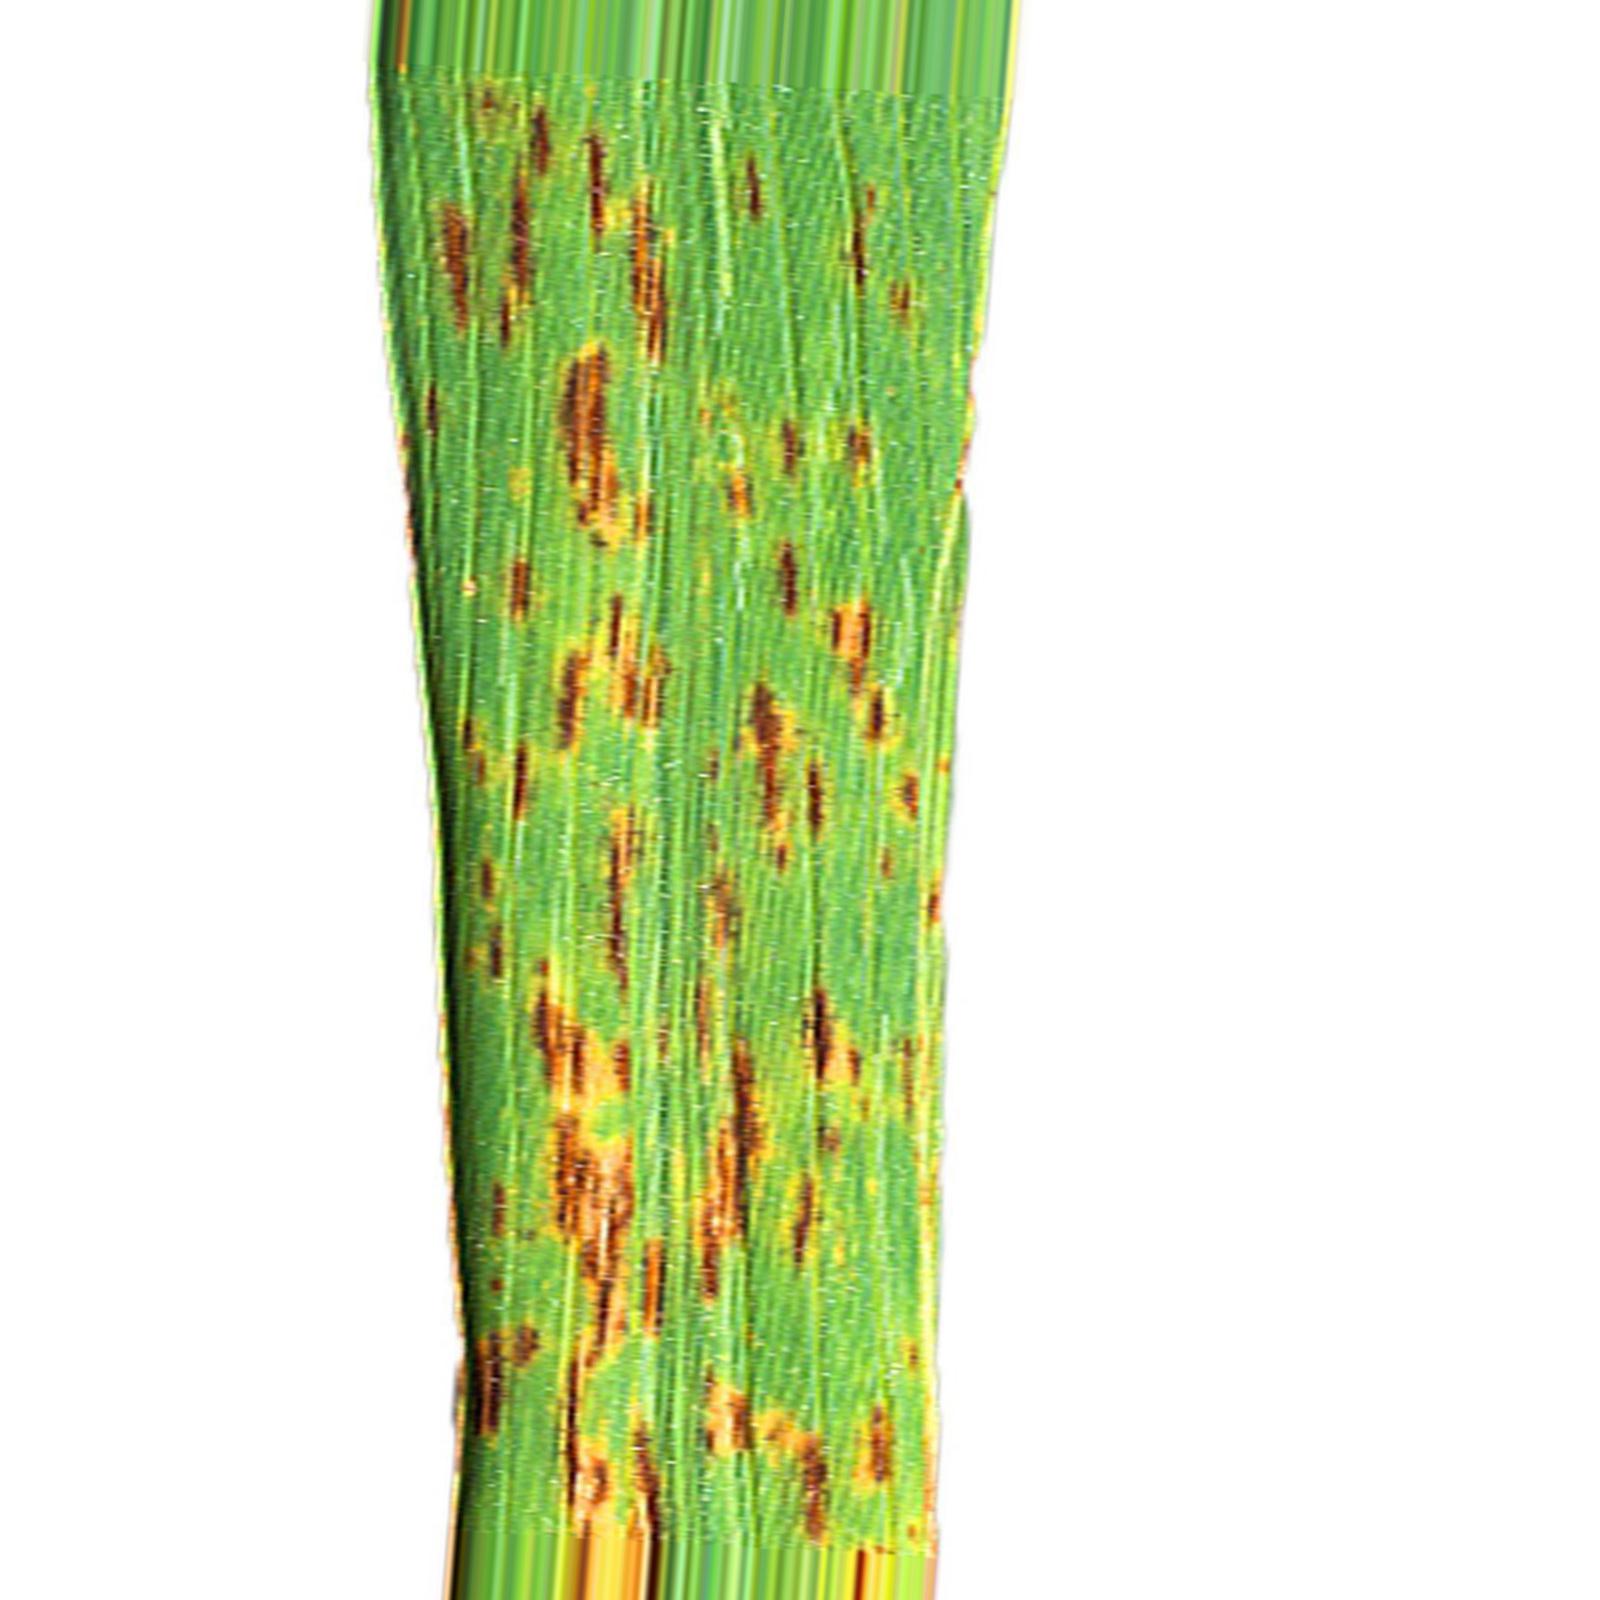
Nhãn: Bệnh Gạch Nâu ( Narrow Brown Spot )